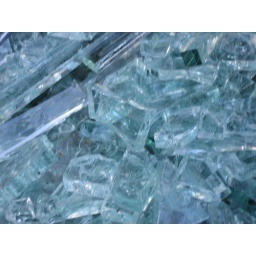
someone smashed in the window of a bus shelter. Brady Street area.